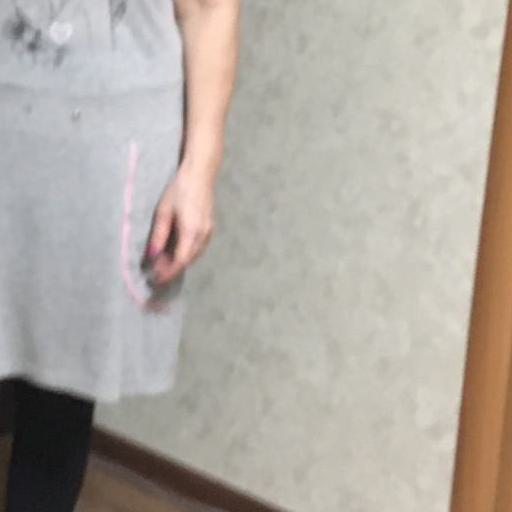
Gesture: no_gesture